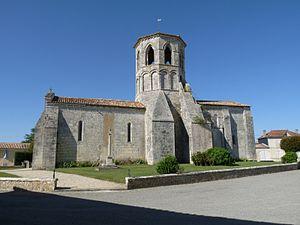
Eglise de Rouffignac, Charente-Maritime, France
Rouffignac est une commune du sud-ouest de la France située dans le département de la Charente-Maritime.